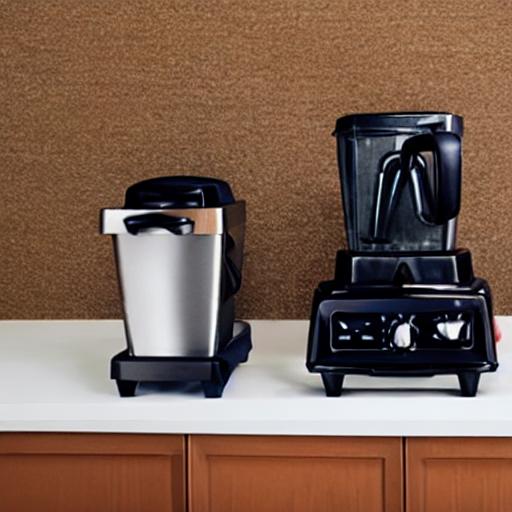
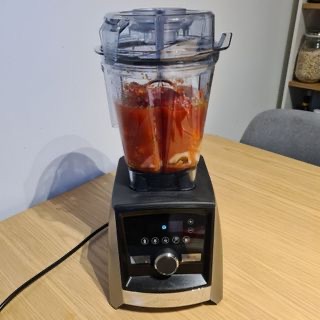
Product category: items_blender
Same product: no